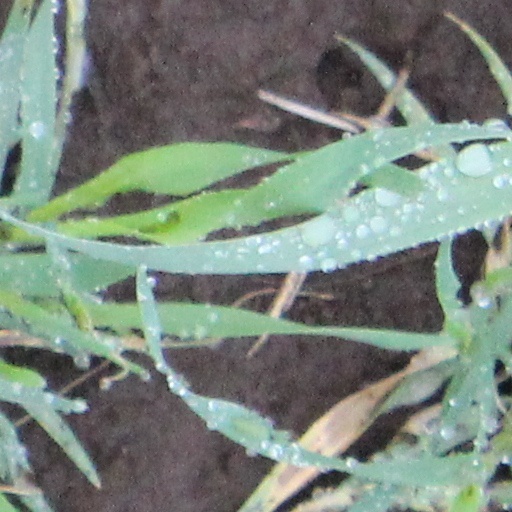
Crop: wheat